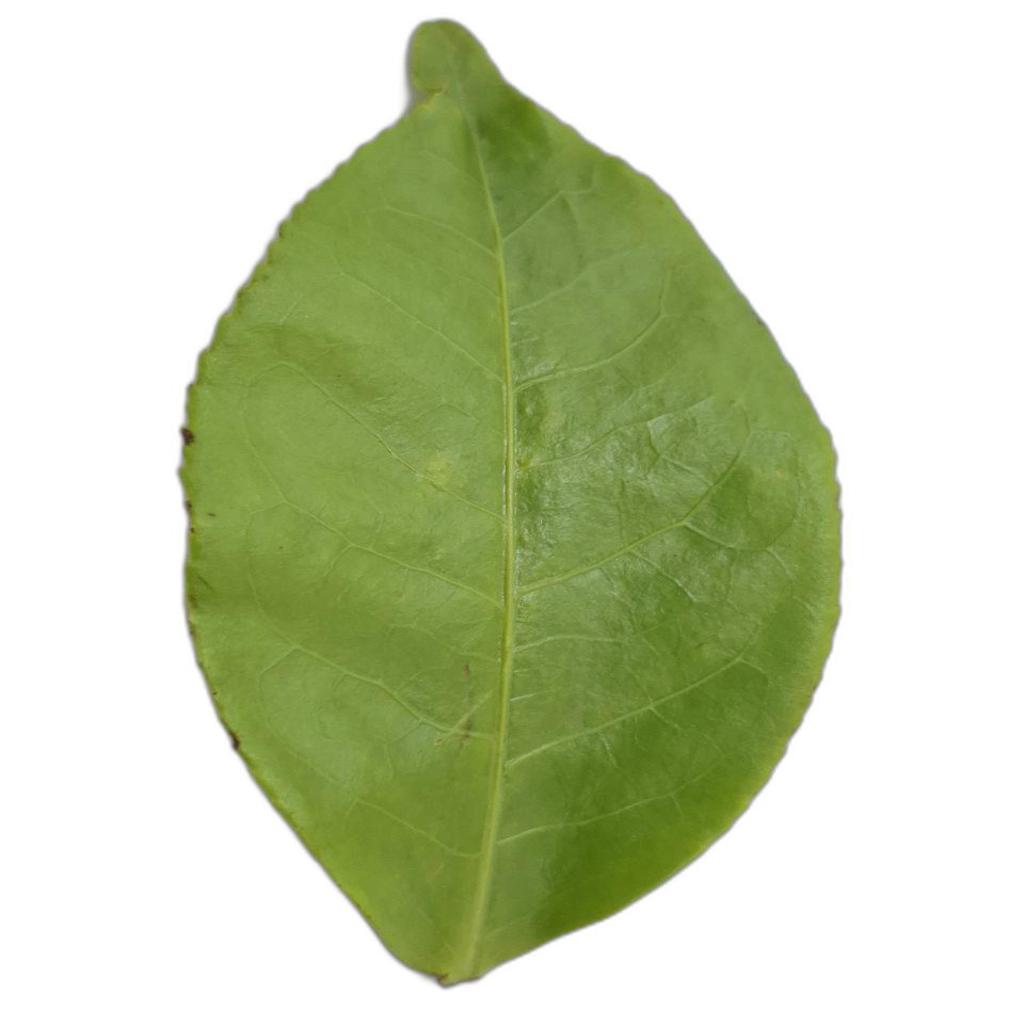
Label: Healthy